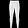
Label: Trouser